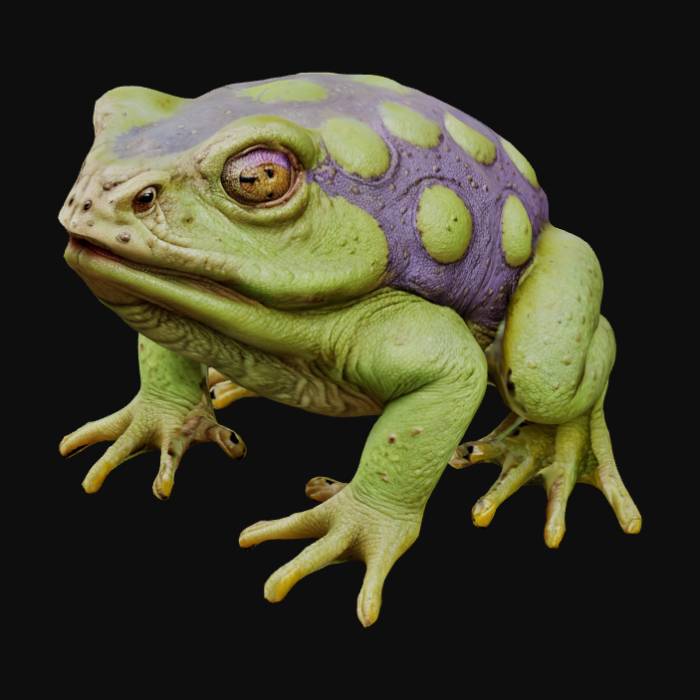
미적 점수 (1~10점): 7